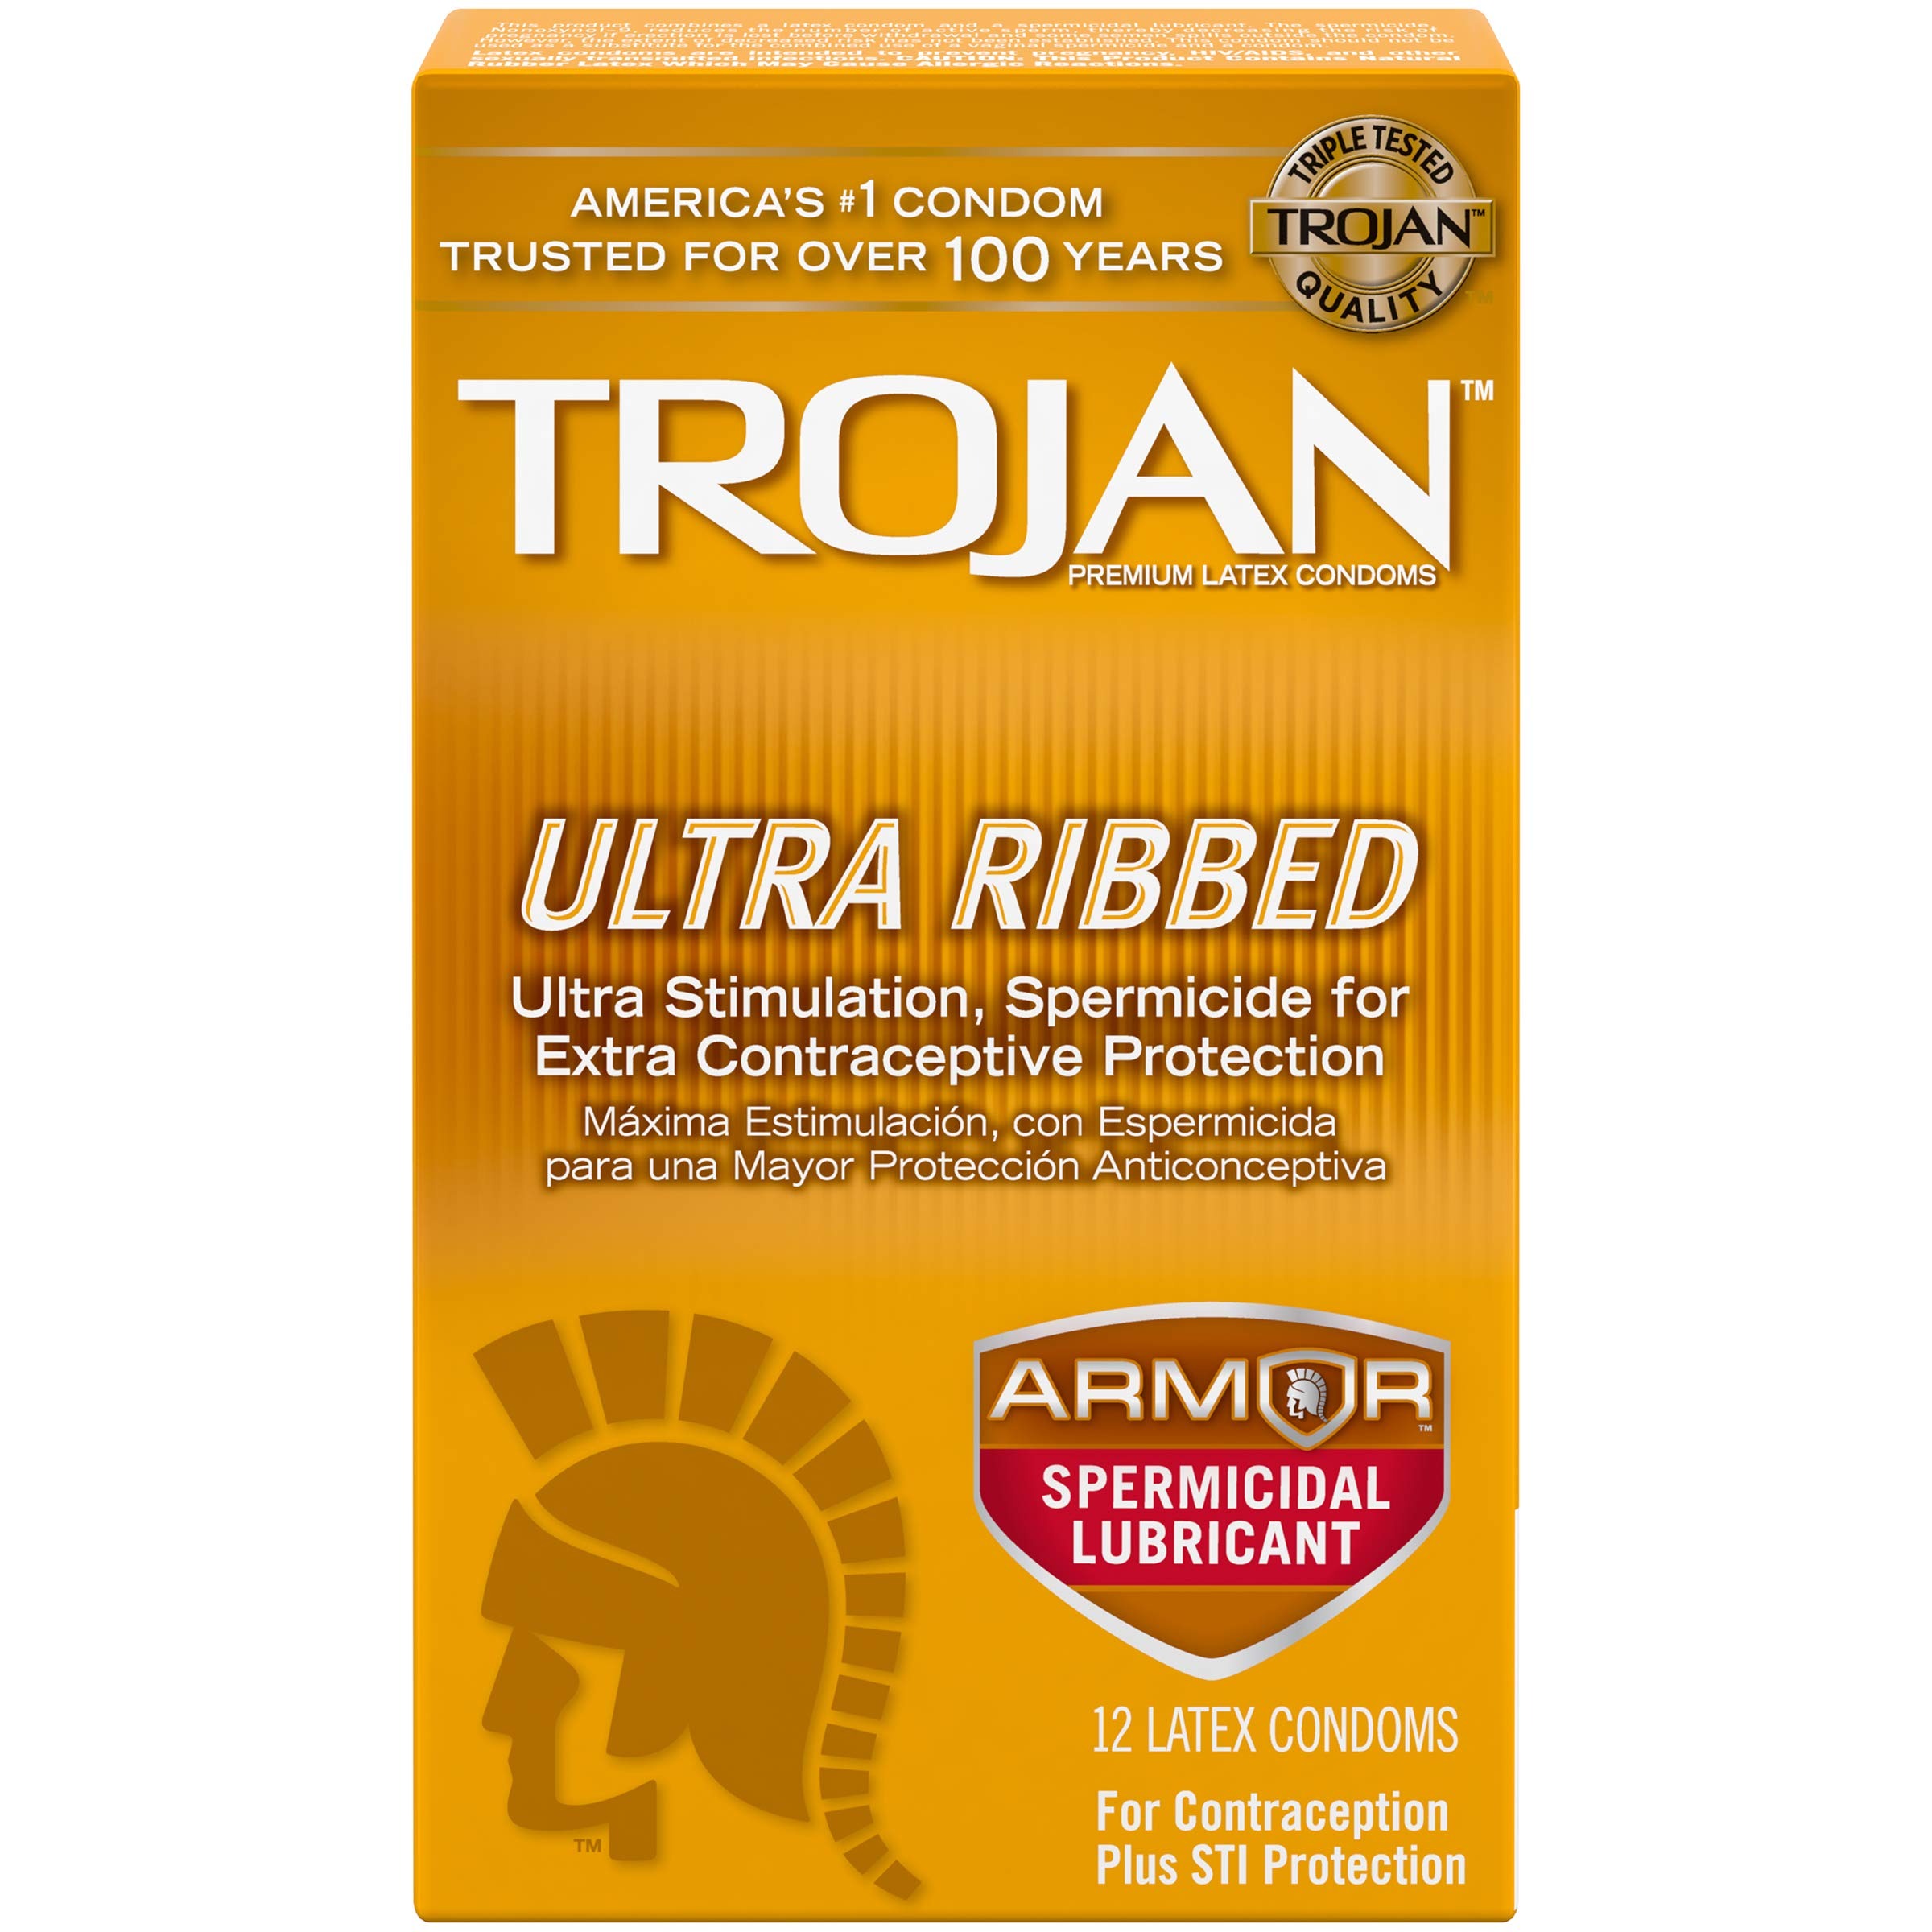
Item Name: Trojan Condom Stimulations Ultra Ribbed Spermicidal Condom, 12 Count
Bullet Point 1: Deeper ribs than ever before - designed to increase stimulation
Bullet Point 2: Active ingredient: nonoxynol-9 (7%) - some people are sensitive to nonoxynol-9
Bullet Point 3: Made from premium quality latex - to help reduce the risk
Bullet Point 4: Each condom is electronically tested - to help ensure reliability
Value: 12.0
Unit: Count

Price: 7.98